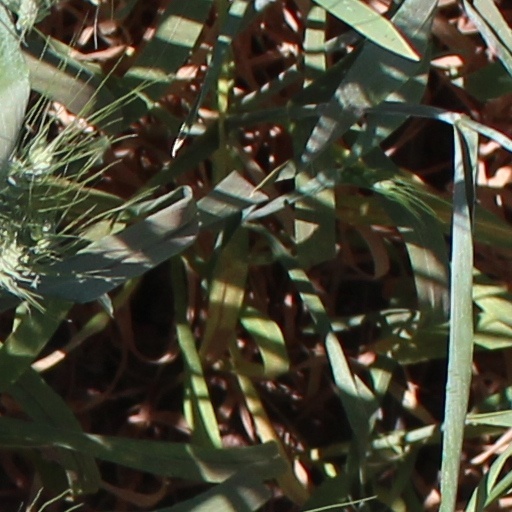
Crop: wheat